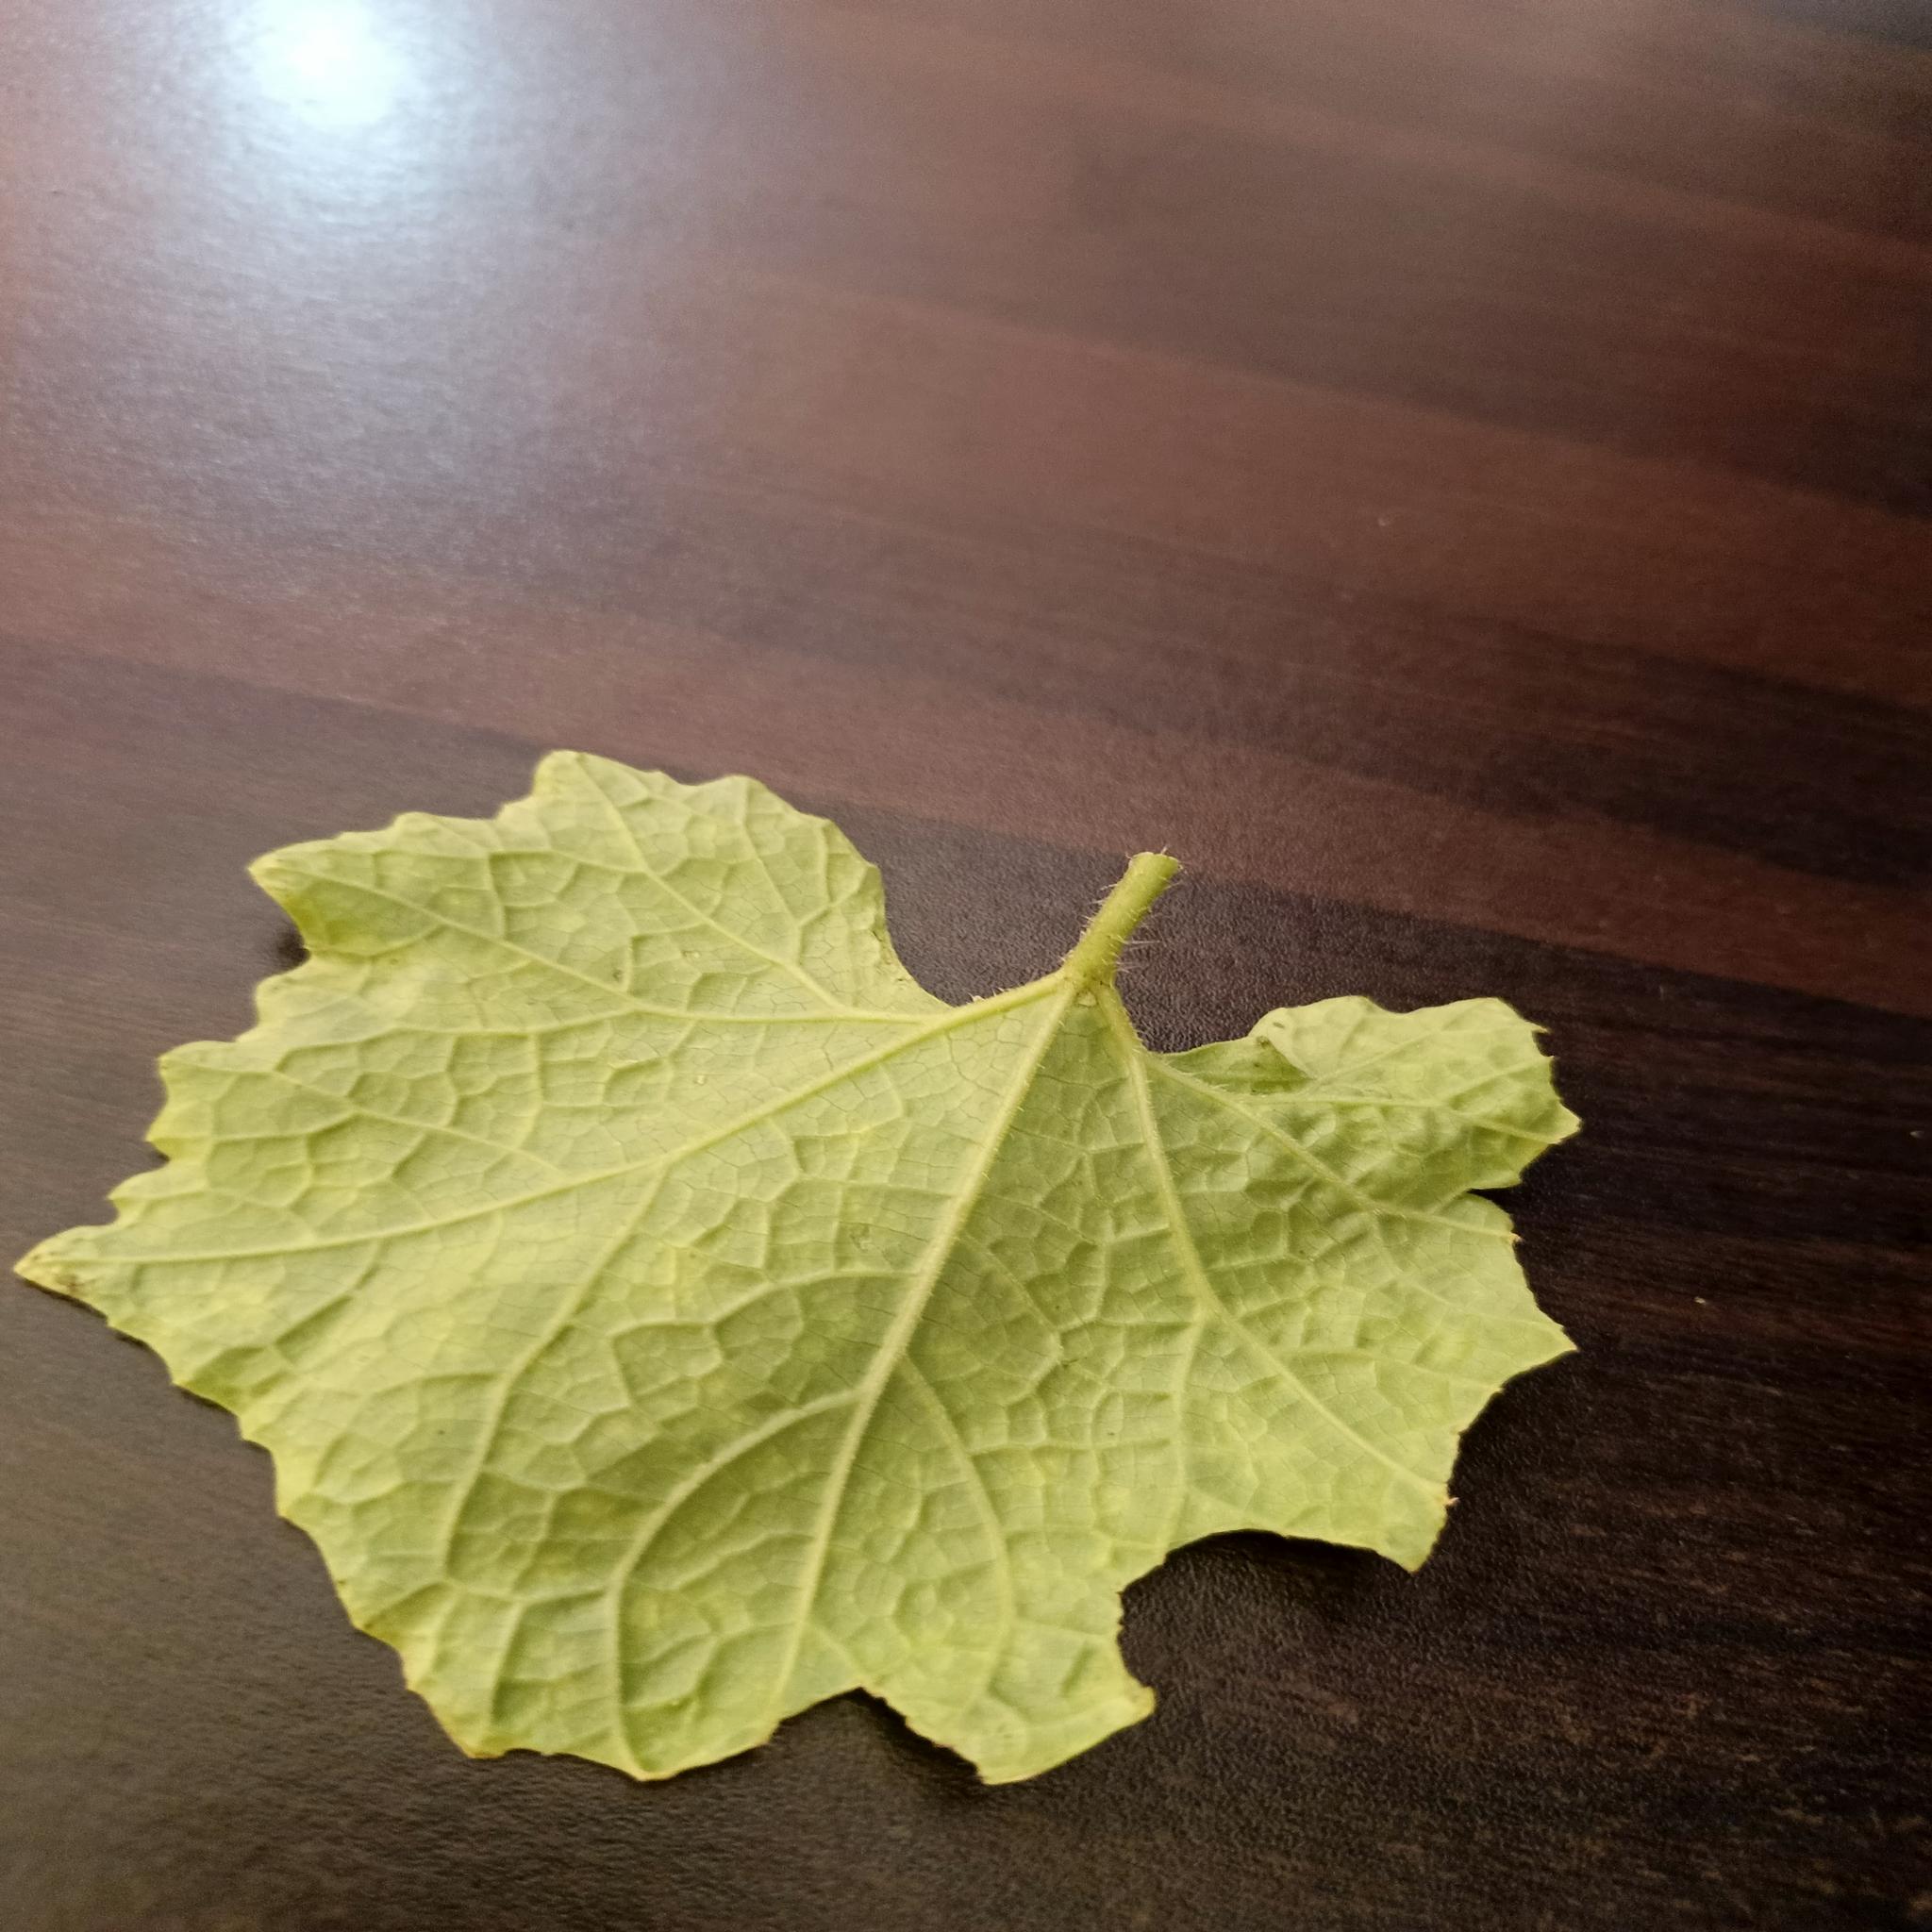
Label: Downy mildew